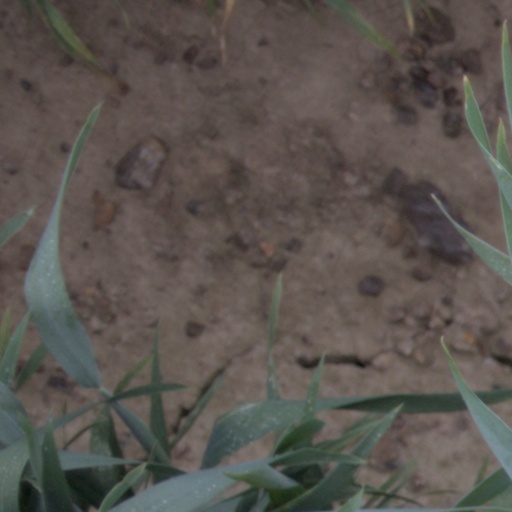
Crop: wheat